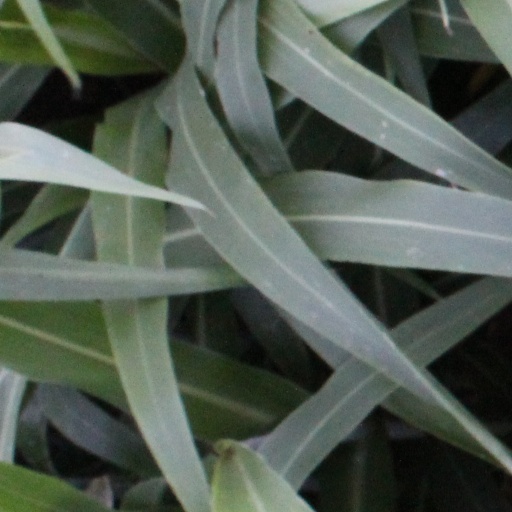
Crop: sorghum